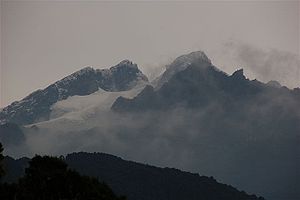
Mount Stanley
Udsigten til Mont Ngaliema fra John Matte hut (3.414m), i Rwenzori Mountains Nationalpark, Uganda.